Karl Malone

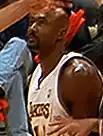
Malone with the Lakers

Malone played in the NBA for one more season, joining the Los Angeles Lakers in an attempt to win a championship. All-Star point guard Gary Payton also joined the Lakers in an attempt to win his first NBA championship, and with Malone, Payton, Shaquille O'Neal and Kobe Bryant, the Lakers were favorites to win the title. The No. 32 jersey Malone had worn for 19 years with the Jazz was already retired in honor of Magic Johnson, and while Johnson offered to allow Malone to wear the number, Malone ultimately declined, and instead wore a number 11 jersey. The Lakers rolled out to a dominant 18–3 start to the season, but on December 21, Malone suffered a knee injury against the Phoenix Suns that forced him to miss 39 games. Malone returned by the season's end, as the Lakers entered the playoffs with 56 wins and the number 2 seed in the playoffs. In the first round against the Houston Rockets, Malone posted double-figure scoring in 4 games, including a 30-point and 13-rebound effort in the Lakers' game 4 victory. The Lakers advanced to face the San Antonio Spurs in the conference semifinals, where Malone played a critical role on defense against Tim Duncan, despite not scoring more than 13 points in any game during the series. The Lakers defeated the Spurs in 6 games in the conference semifinals before defeating the Minnesota Timberwolves in 6 games in the conference finals to advance to the NBA Finals. He scored 17 points on two occasions against Minnesota and averaged 11.5 points and 8.8 rebounds a game in the playoffs.